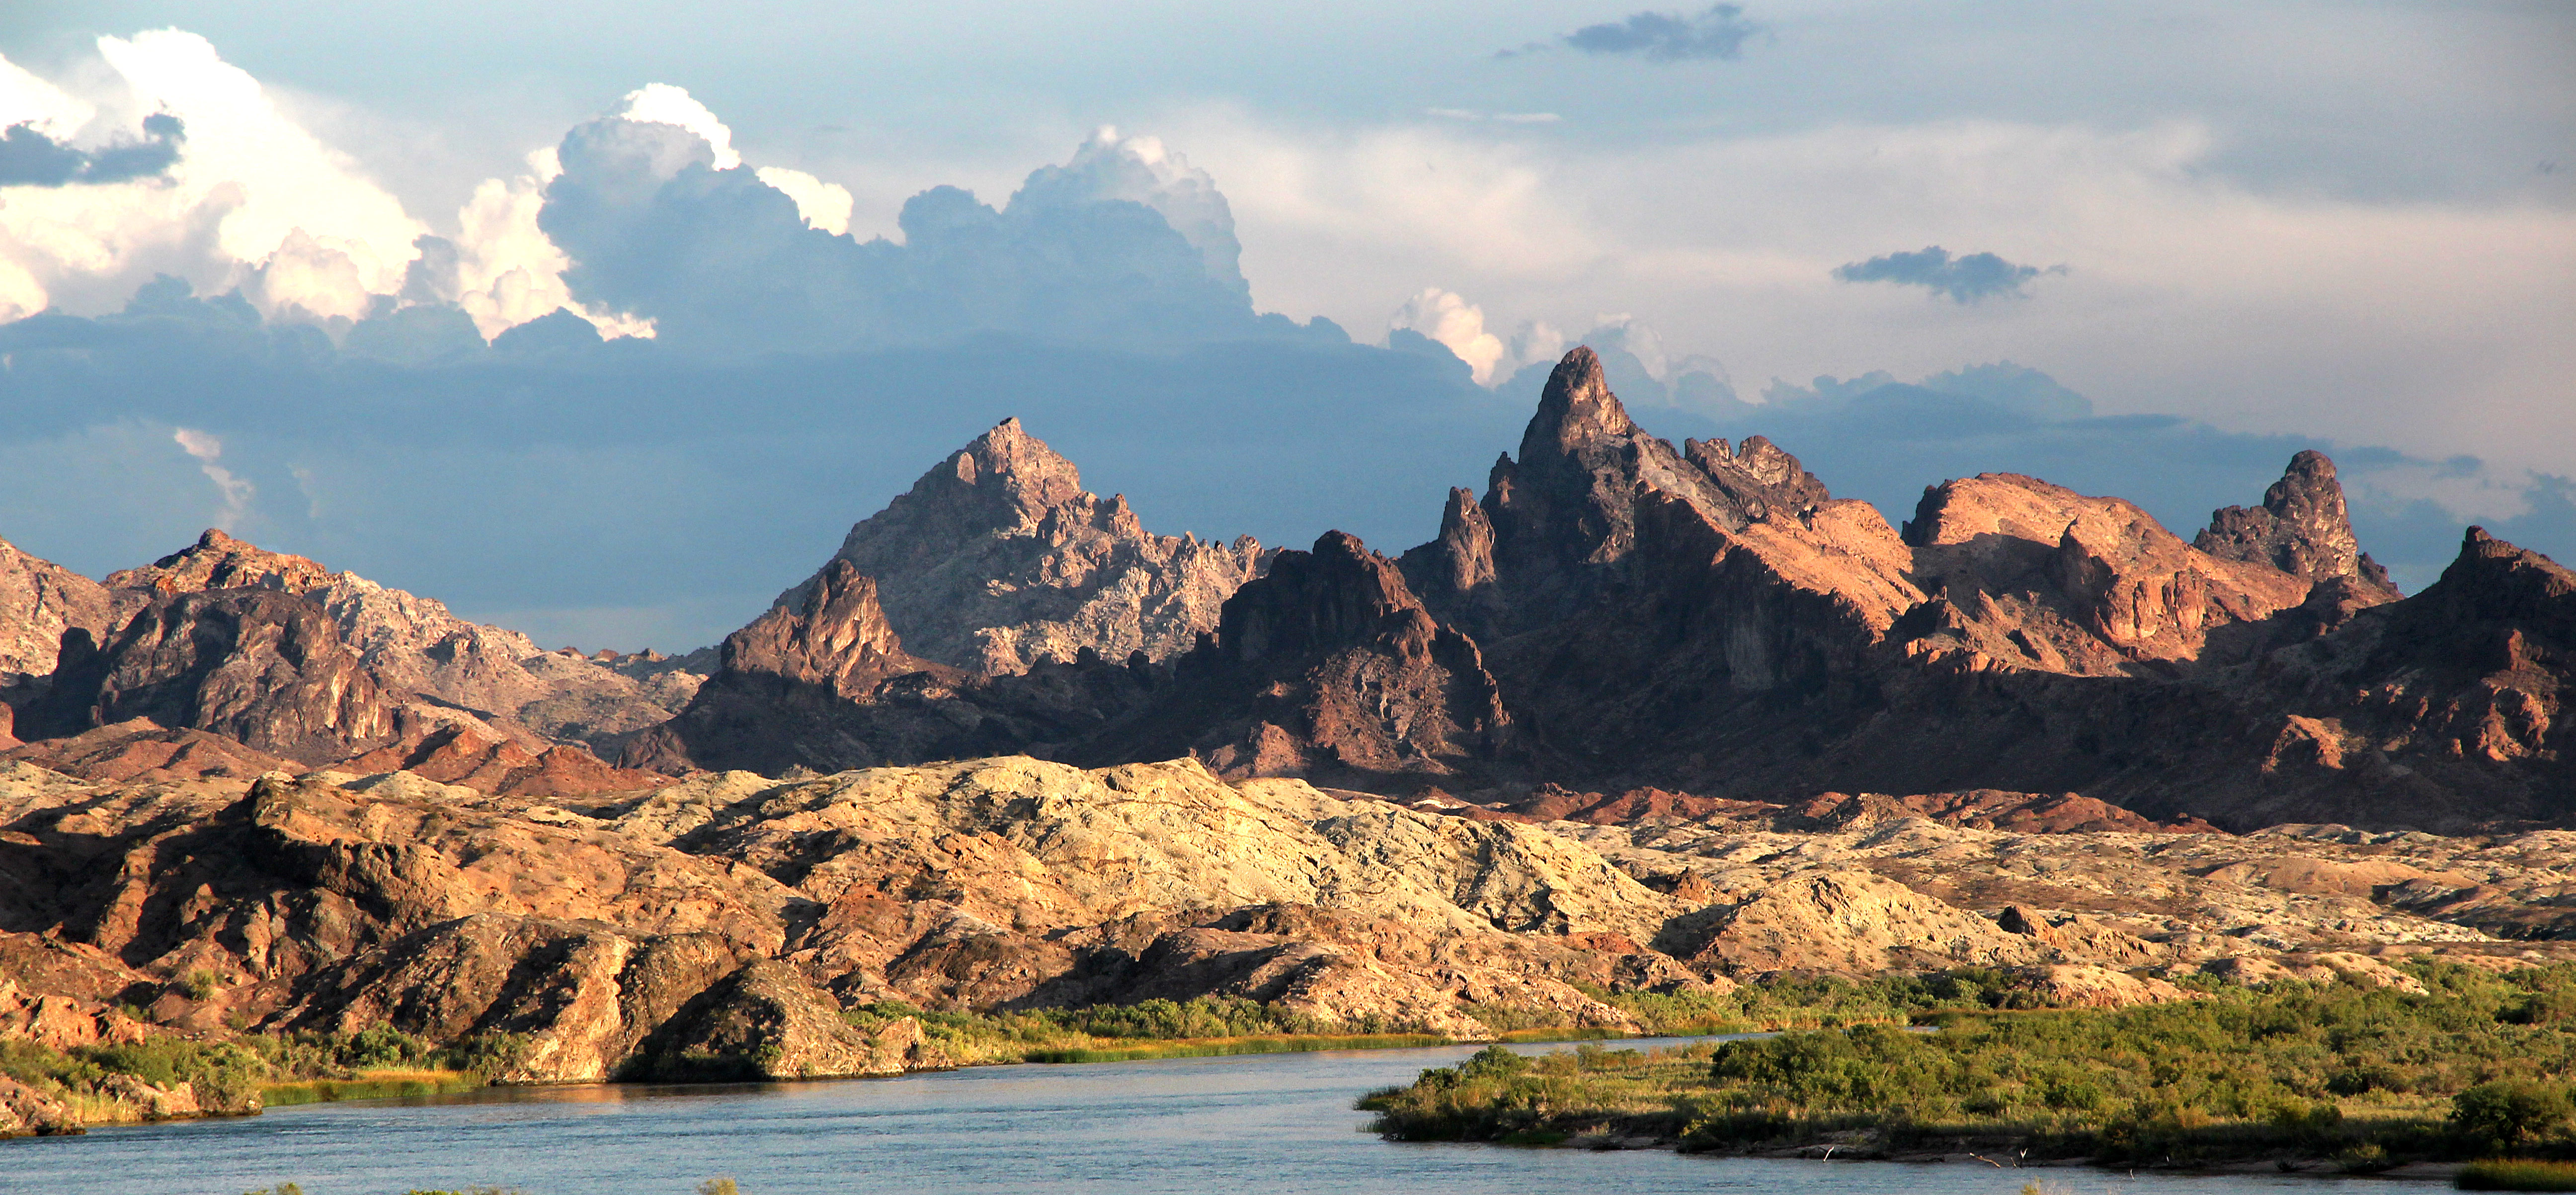
landscape, water, nature, forest, wilderness, mountain, sunset, lake, river, valley, mountain range, scenic, national park, trees, outdoors, clouds, daylight, mountains, plateau, pinnacle, loch, landform, geographical feature, mountainous landforms